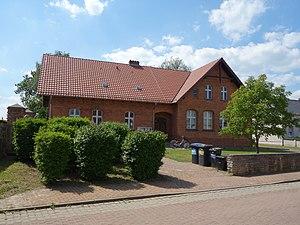
Vue du sud-est de l'ancienne école à Heinersdorf , ville de Schwedt , arrondissement de Uckermark , état fédéral de Brandebourg, Allemagne Español: Vista del sudeste de la antigua escuela en Heinersdorf , ciudad de Schwedt , distrito de Uckermark , estado federado de Brandeburgo, Alemania Object location53°